Guru Gobind Singh

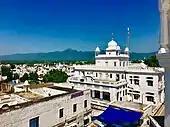
Anandpur Sahib gurdwara, Punjab, the birthplace of Khalsa

He also announced a code of discipline for Khalsa warriors. Tobacco, eating 'halal' meat (a way of slaughtering in which the animal's throat is slit open and it is left to bleed before being slaughtered), fornication, and adultery were forbidden. The Khalsas also agreed to never interact with those who followed rivals or their successors. The co-initiation of men and women from different castes into the ranks of Khalsa also institutionalized the principle of equality in Sikhism regardless of one's caste or gender. Gobind Singh's significance to the Sikh tradition has been high, for he institutionalized the Khalsa, resisted the ongoing persecution by the Mughal Empire, and continued the defence of dharma—of which he meant "True Religion"—against the assault of Aurangzeb.